Azerbaijan (Iran)

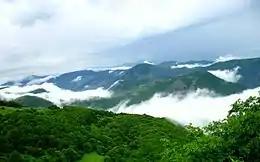
Mountains of Arasbaran

"Arasbārān", in the former Qaradagh, is a UNESCO registered biosphere reserve (since 1976) and an Iranian Dept. of Environment designated "Protected Area" in East Azarbaijan Province, Iran, with a varying altitude from in the vicinity of the Aras River to and covers an area of . The biosphere is also home to some 23,500 nomads. Arasbaran is confined to Aras River in the north, Meshgin Shahr County and Moghan in the east, Sarab County in the south, and Tabriz and Marand counties in the west.